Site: brandenburg
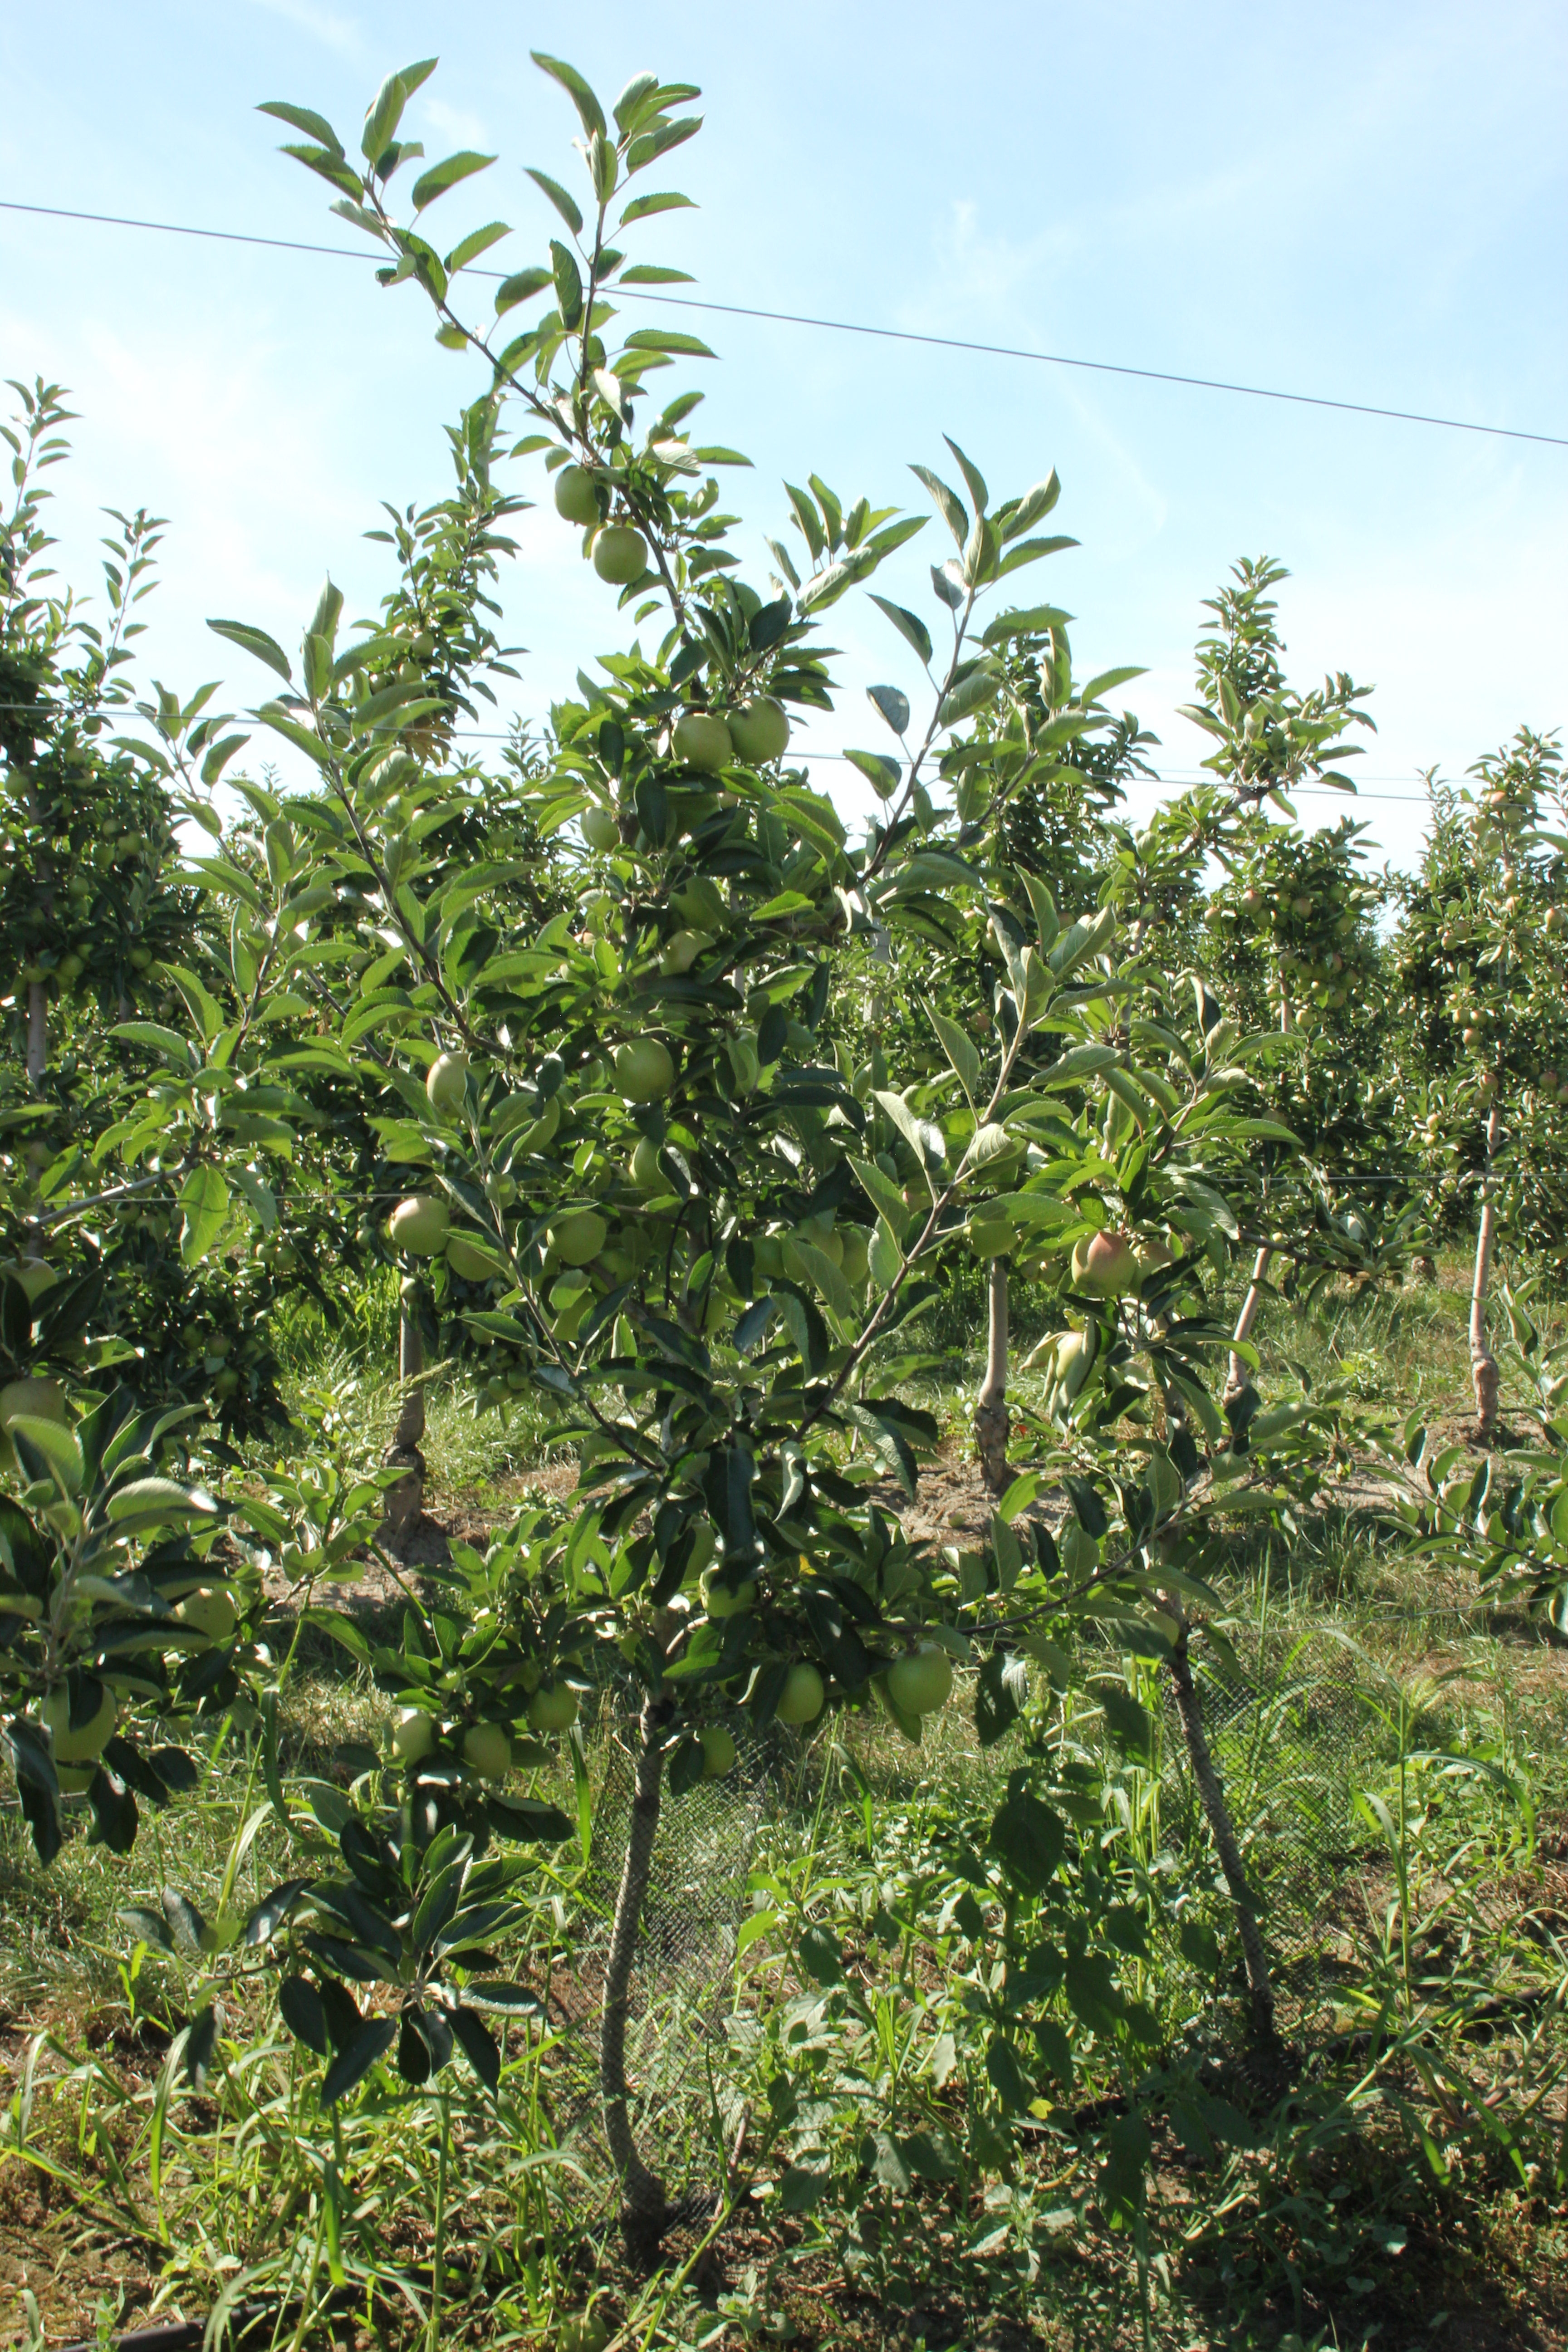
Growth stage (BBCH 77): Development of fruit